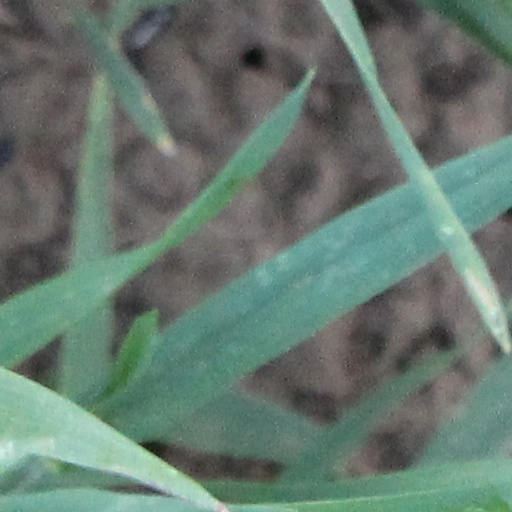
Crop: wheat